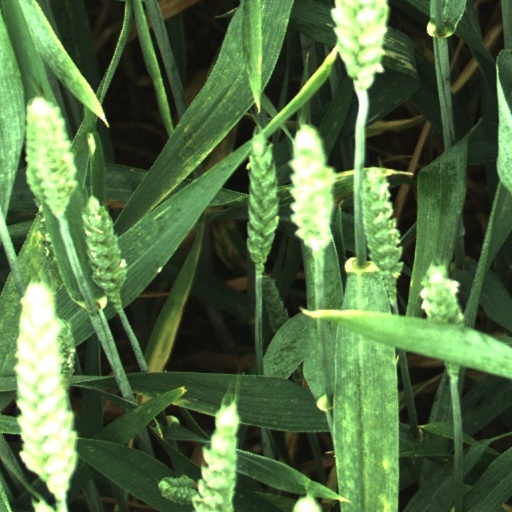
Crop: wheat